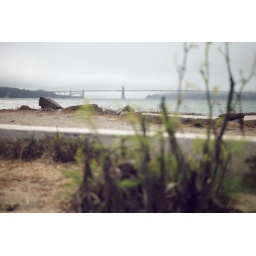
the golden gate bridge is in the background